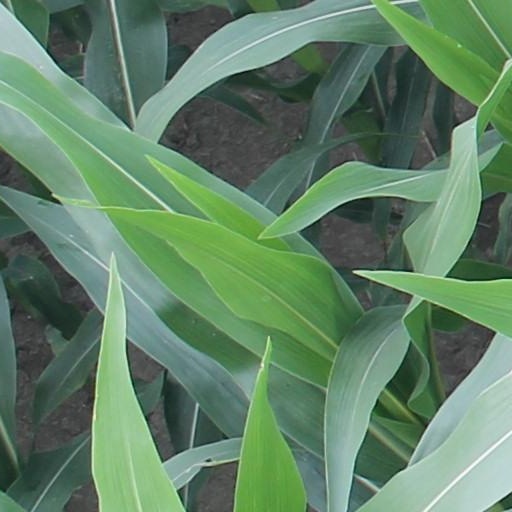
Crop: maize; corn